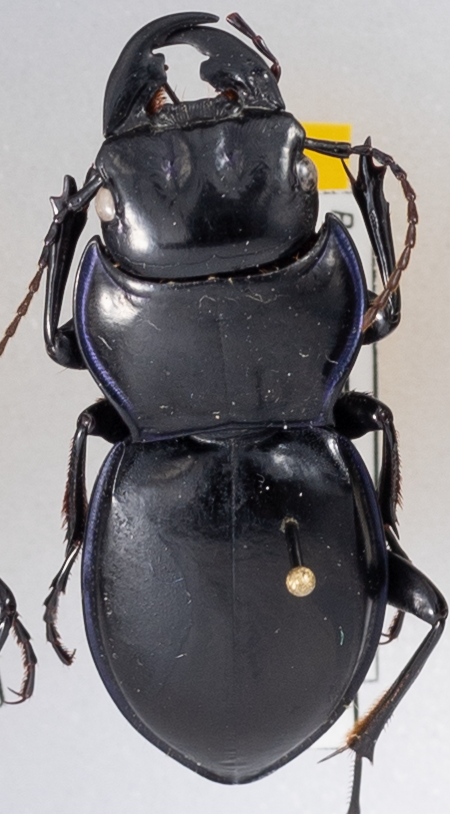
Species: Pasimachus punctulatus
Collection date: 2018-05-29
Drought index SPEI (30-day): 0.248
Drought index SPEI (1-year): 0.226
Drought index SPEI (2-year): -0.39